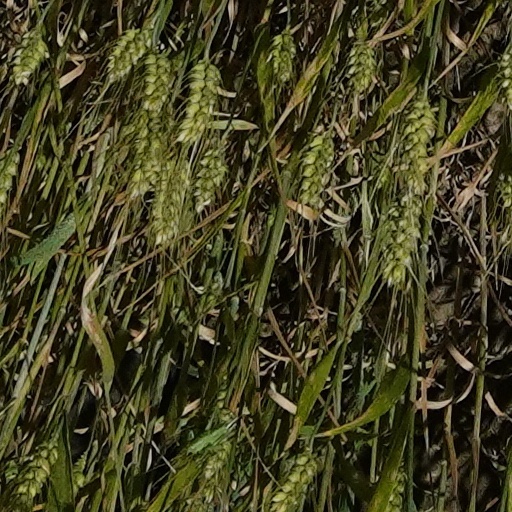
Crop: wheat